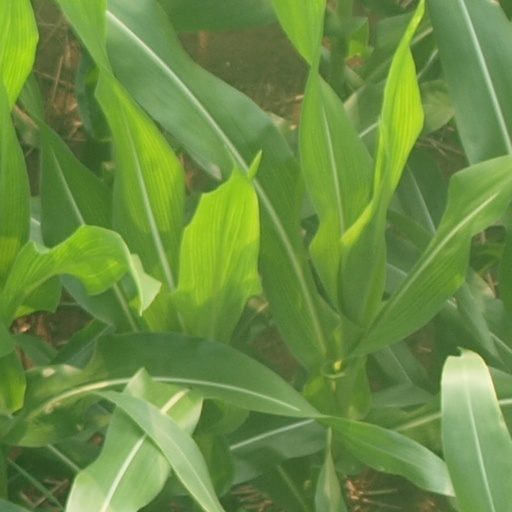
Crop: maize; corn